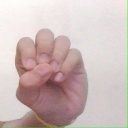
अक्षर: उ